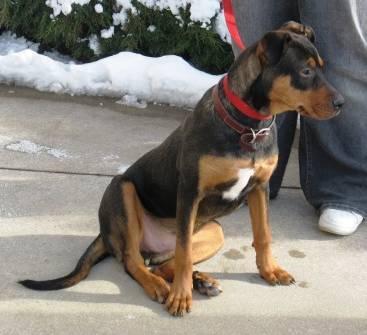
dog